Piepa Cleary

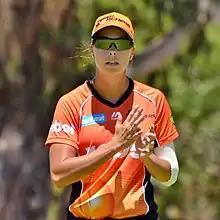
Cleary fielding for Perth Scorchers in January 2017

Piepa May Cleary (born 17 July 1996) is an Australian cricketer who took 12 wickets in 14 games during the 2013–14 WNCL season after debuting in December 2012.